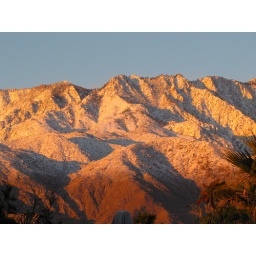
Snow on the mountains after 5 days of rain on the valley floor in Palm Springs, CA